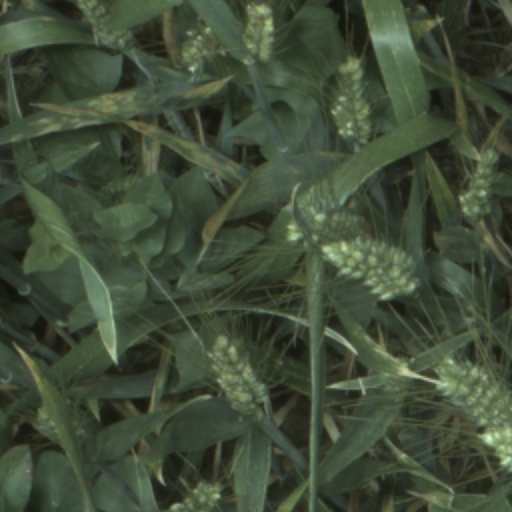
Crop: wheat